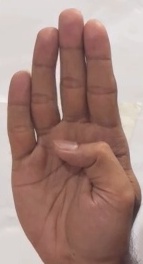
ASL sign: B